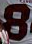
Number: 8